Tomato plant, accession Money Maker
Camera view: vertical (180 deg); turntable rotation: 90 degrees
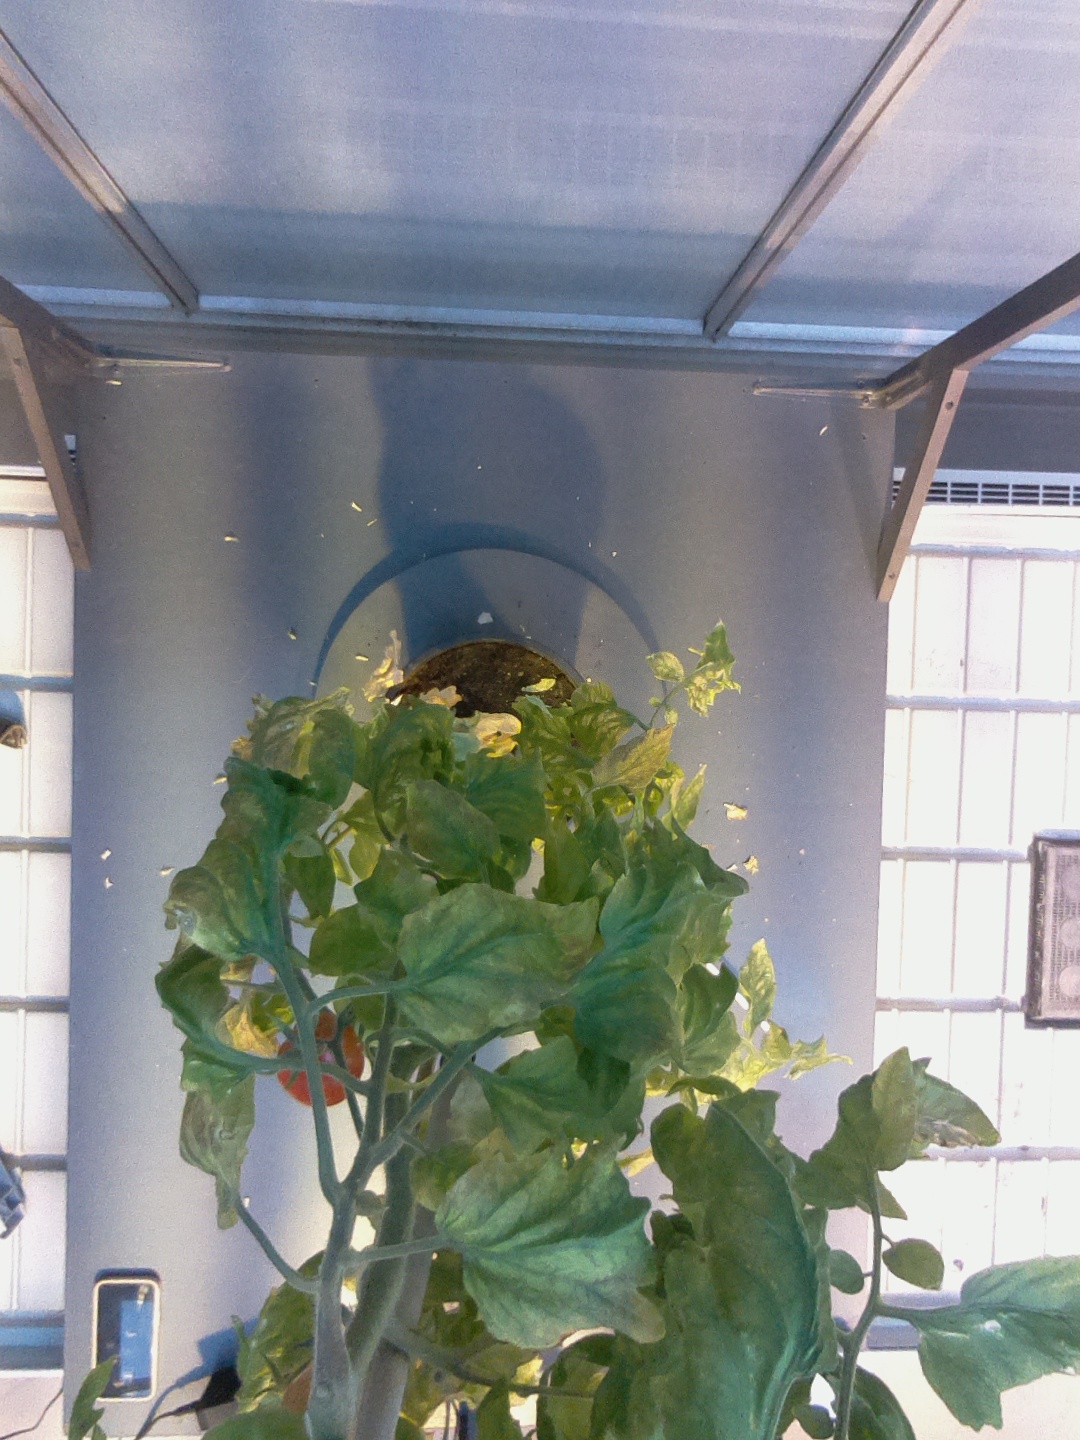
BBCH growth stage 81: 10%-20% of fruits show typical fully ripe color